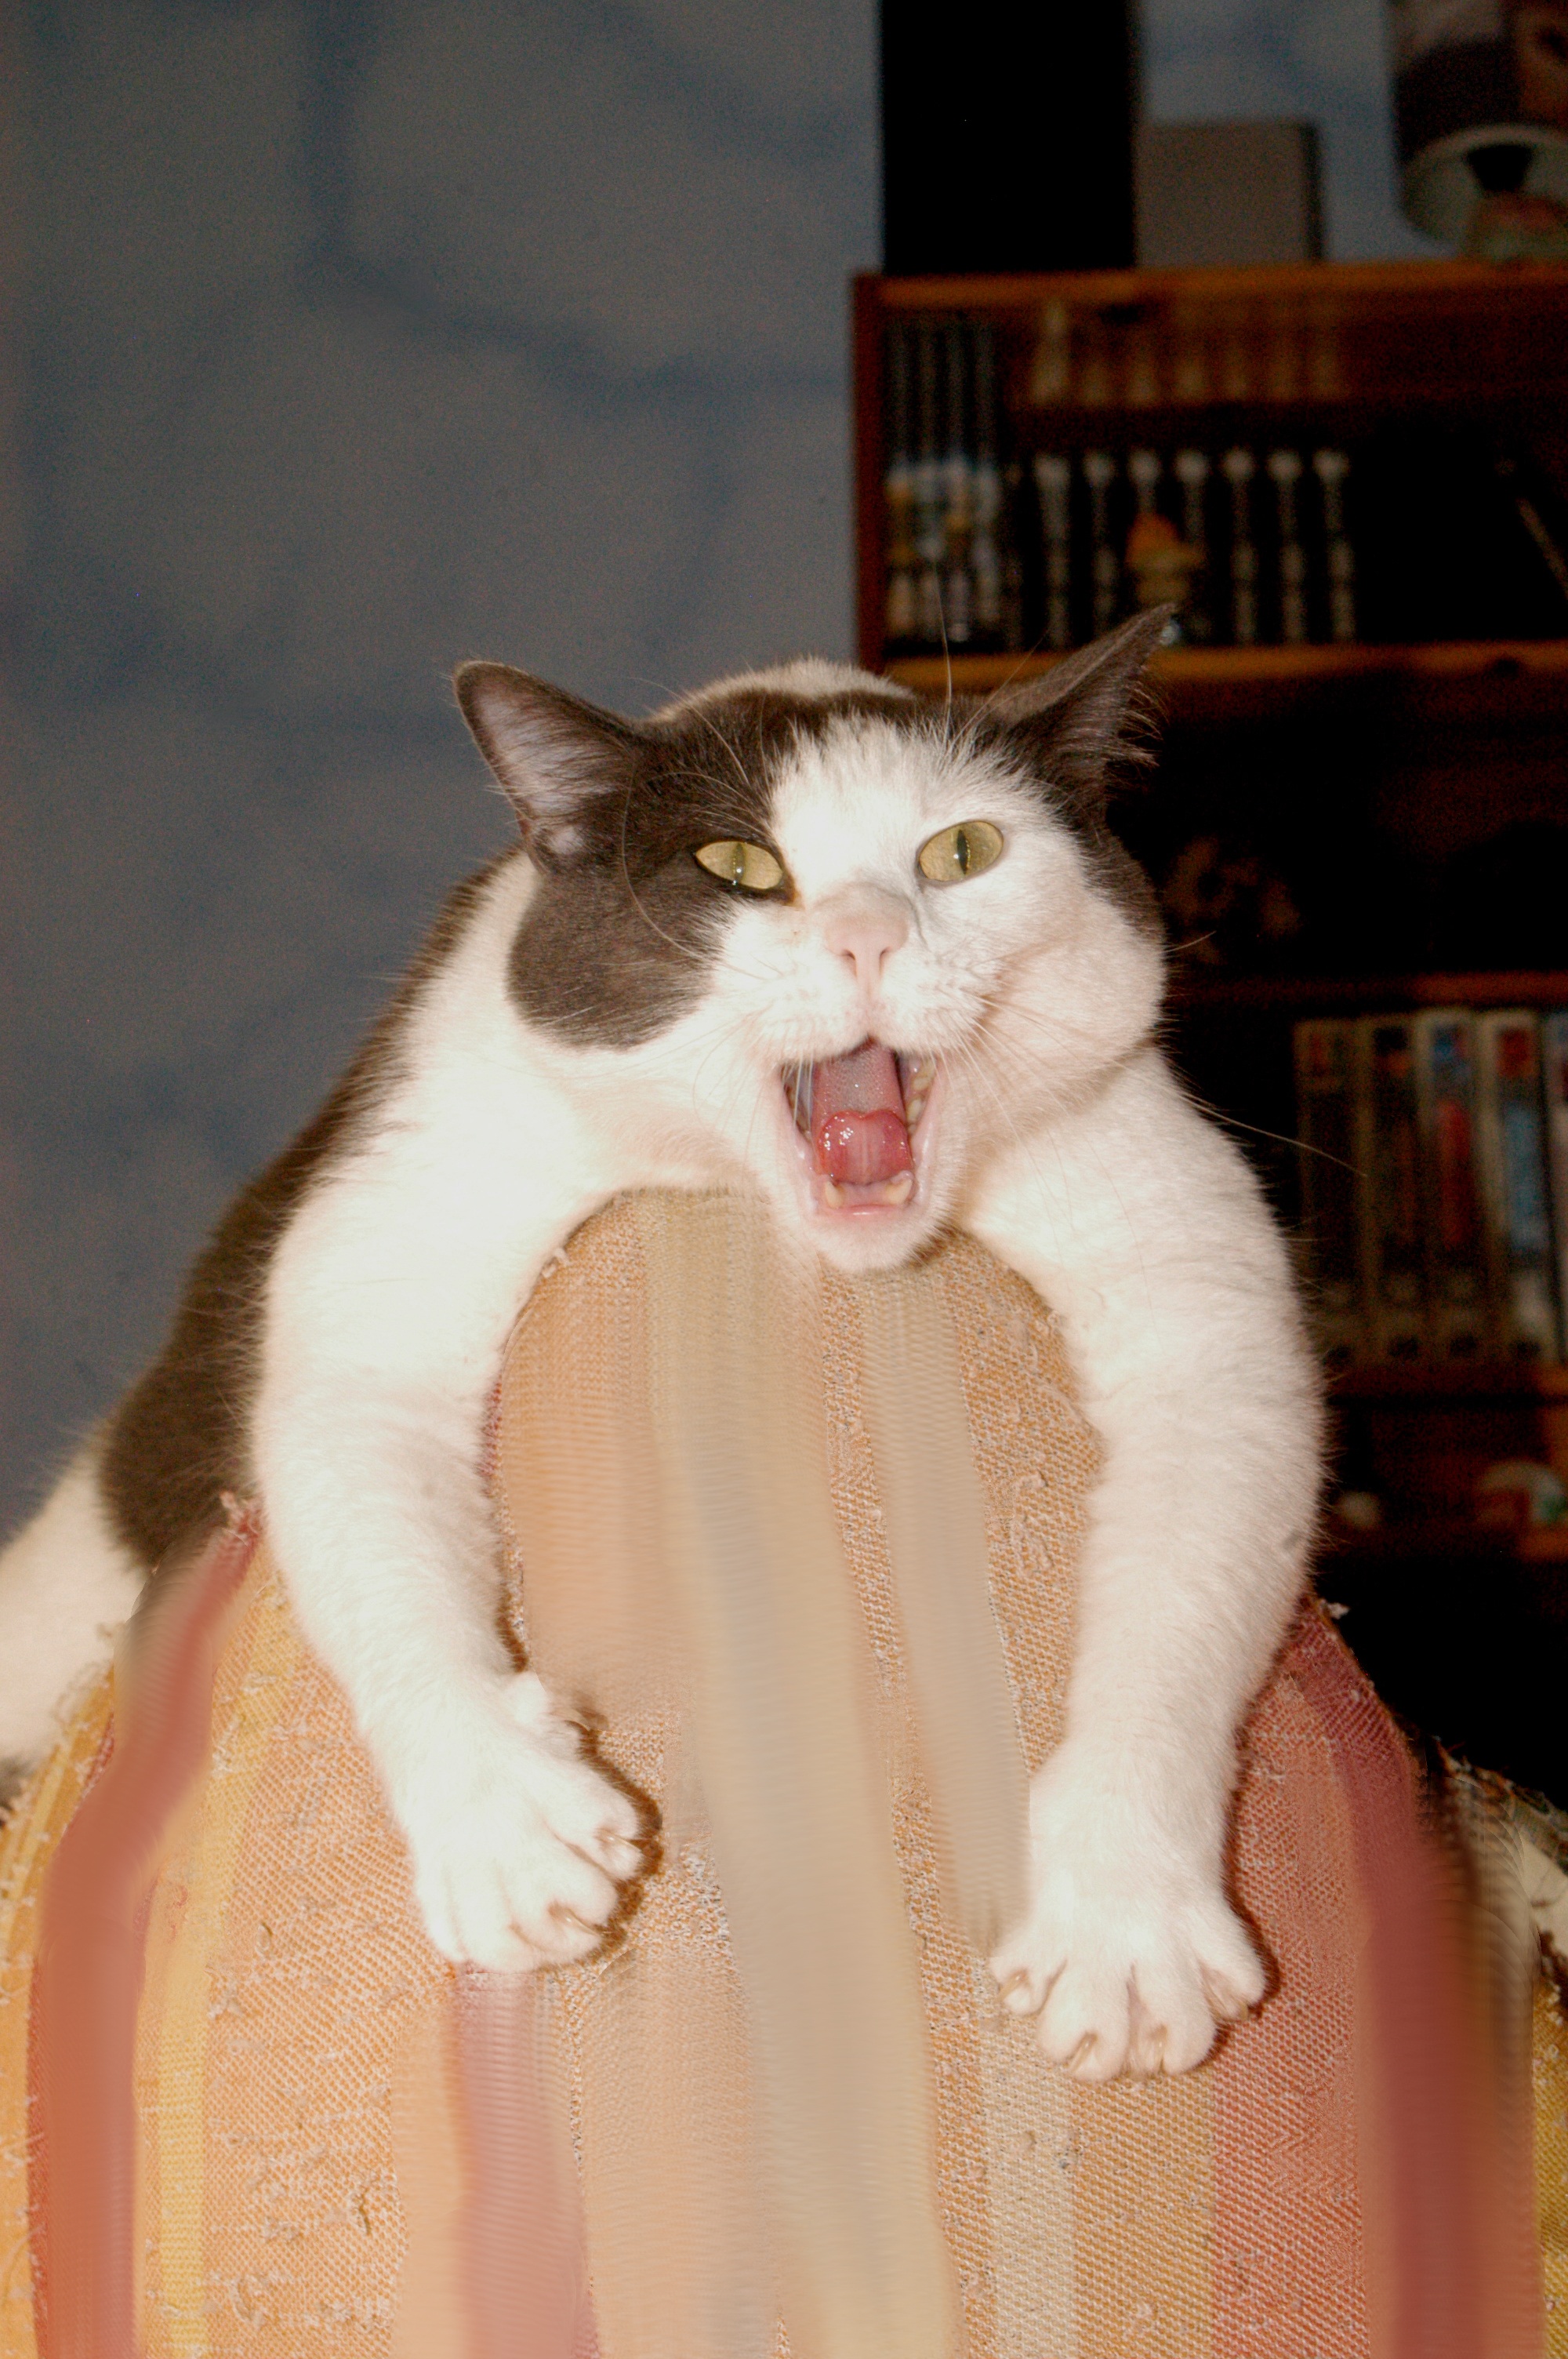
white, kitten, cat, mammal, yawn, nose, whiskers, skin, vertebrate, small to medium sized cats, cat like mammal, funny pictures